Łazienki Park

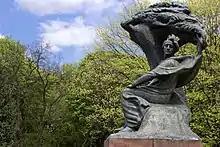

Along Ujazdów Avenue, within the Botanical Gardens, stands the Warsaw University Astronomical Observatory. It was built in 1824 in late classicist style by Chrystian Piotr Aigner and Hilary Szpilowski.